Cherry

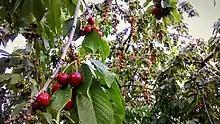
Ripe sweet cherries in Tehran

The following cultivars have gained the Royal Horticultural Society's Award of Garden Merit: